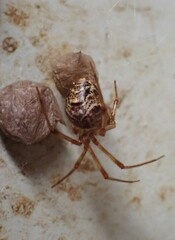
Species: Parasteatoda_tepidariorum